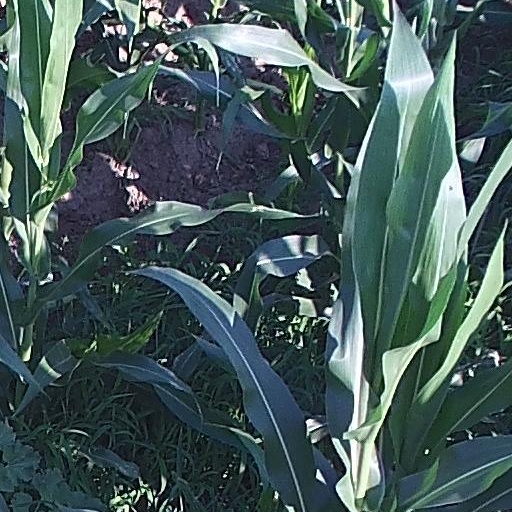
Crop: maize; corn